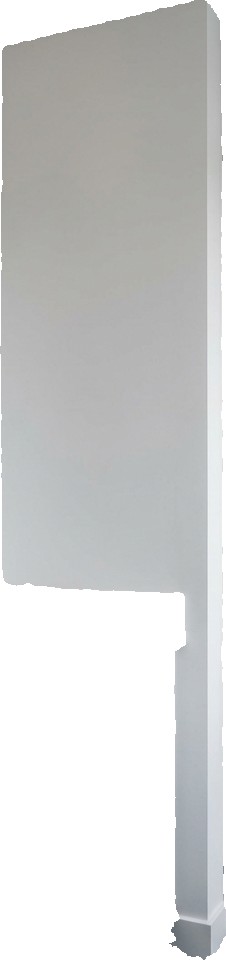
Surface category: wall